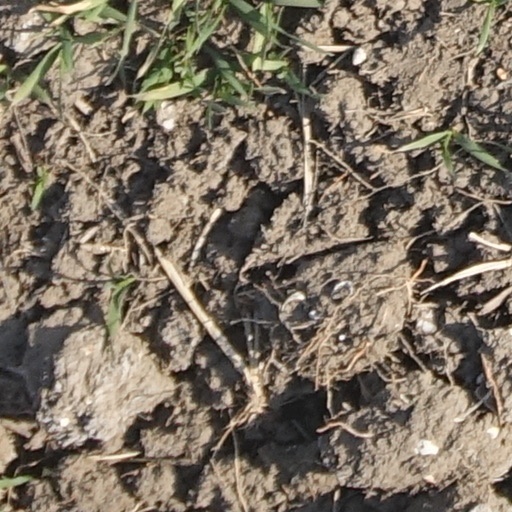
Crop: wheat